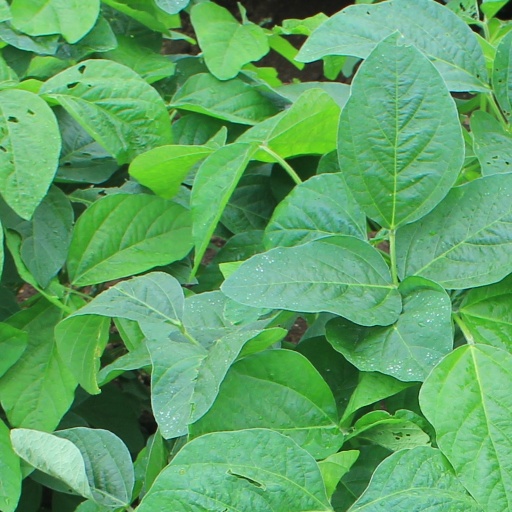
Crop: soybean